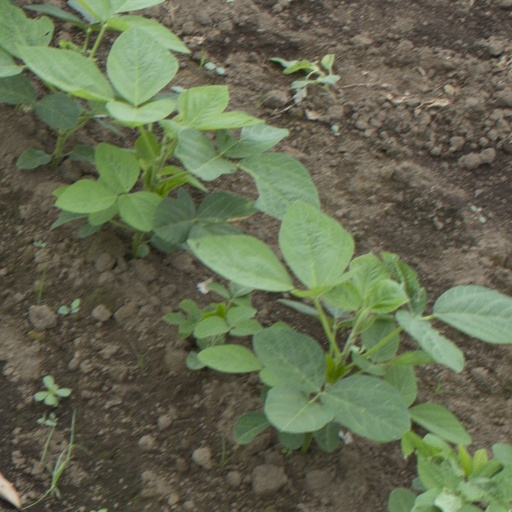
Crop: soybean